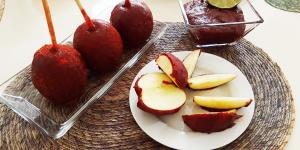
manzanas con chamoy